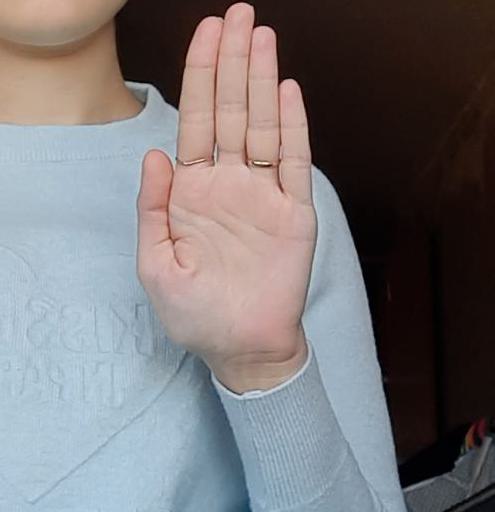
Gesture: stop